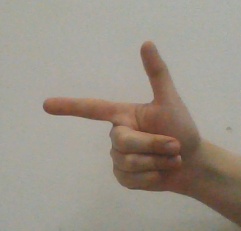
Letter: yaa